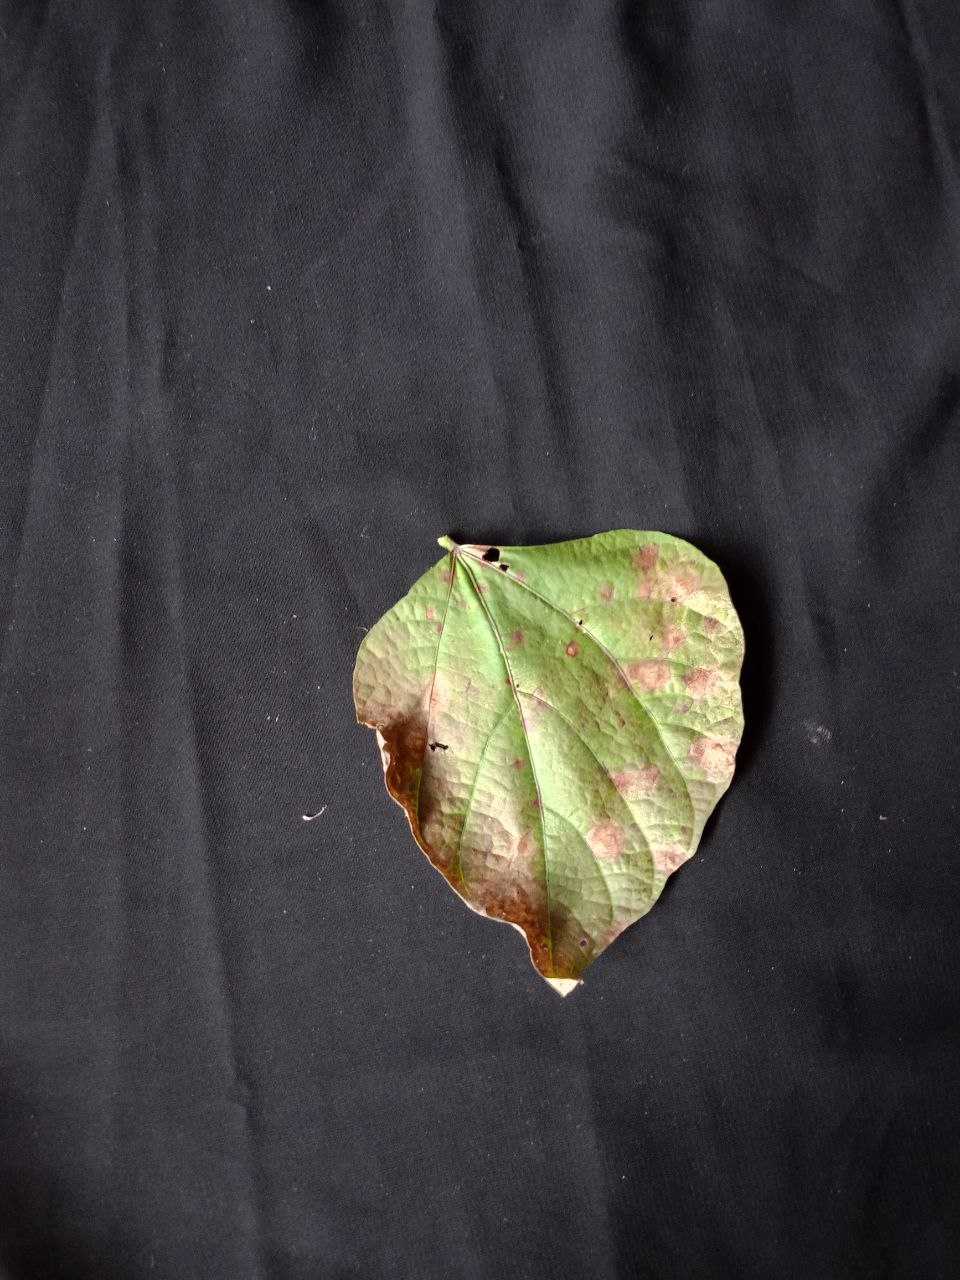
Crop: bean
Leaf condition: Blight